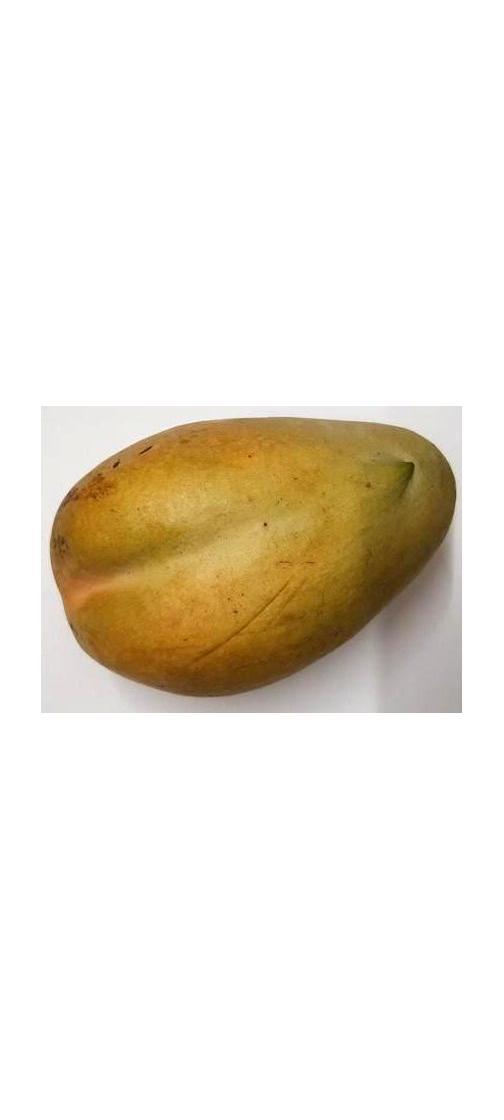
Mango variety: Bari-11